Tamil culture

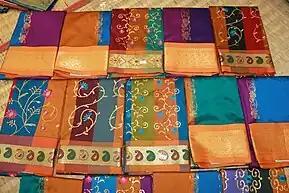
Kanchipuram silk saris worn by women on special occasions

There are many folk dance forms that originated and are practiced in the region. Karakattam involves dancers balancing decorated pot(s) on the head while making dance movements with the body. Kavadiattam is part of a ceremonial act of sacrifice, wherein the dancers bear a "kavadi", an arch shaped wooden stick balanced on the shoulders with weights on both the ends. Kolattam is usually performed by women in which two small sticks ("kol"s) are crisscrossed to make specific rhythms while singing songs. Kummi is similar to Kolattam, with the difference being that hands are used to make sounds while dancing instead of sticks used in the later. In Mayilattam, dancers dressed like peacocks with peacock feathers and headdresses perform movements to various folk songs and tunes while trying to imitate the movements of a peacock.